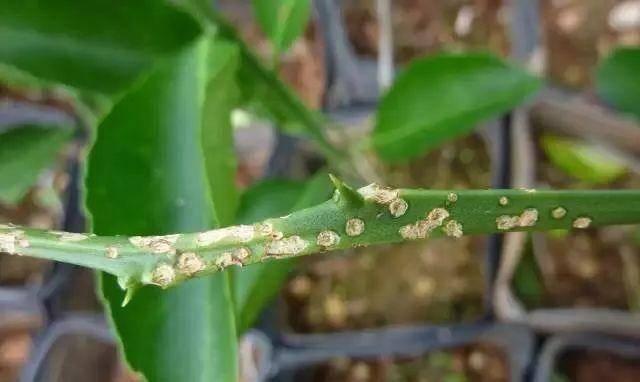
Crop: unknown
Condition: citrus_citrus_canker